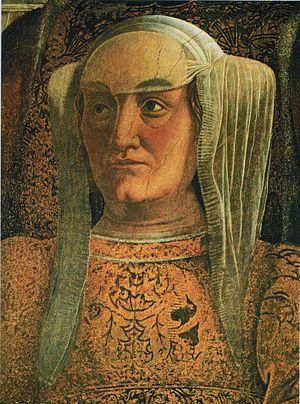
Cet article présente la liste des dames, marquises puis duchesses de Mantoue. En 1708, le duché de Mantoue fut annexé au duché de Milan à la suite de l'occupation par les troupes impériales de Léopold 1ᵉʳ, au cours de la guerre de Succession d'Espagne.